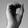
ASL letter: O